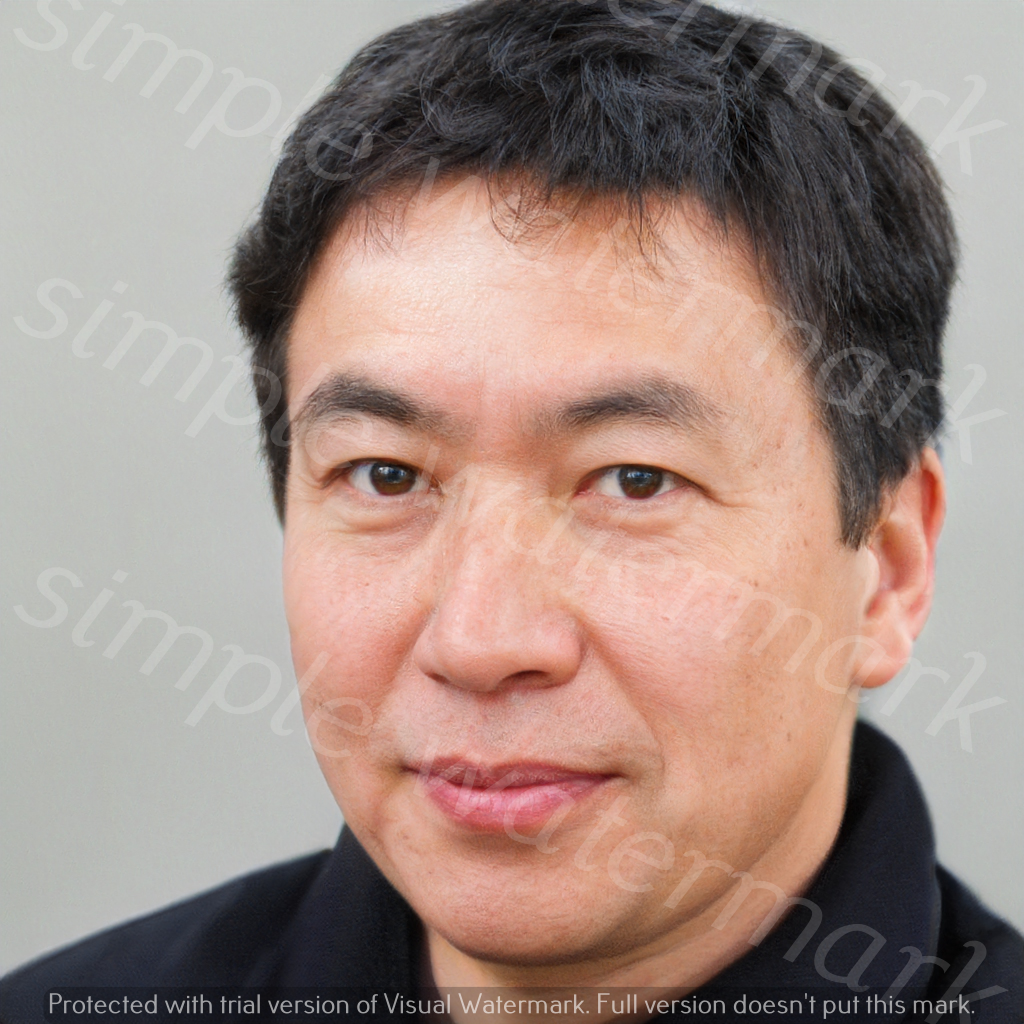
Label: Watermark